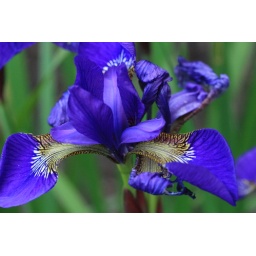
This is really purple in reality - but seems to be very blue on my screen